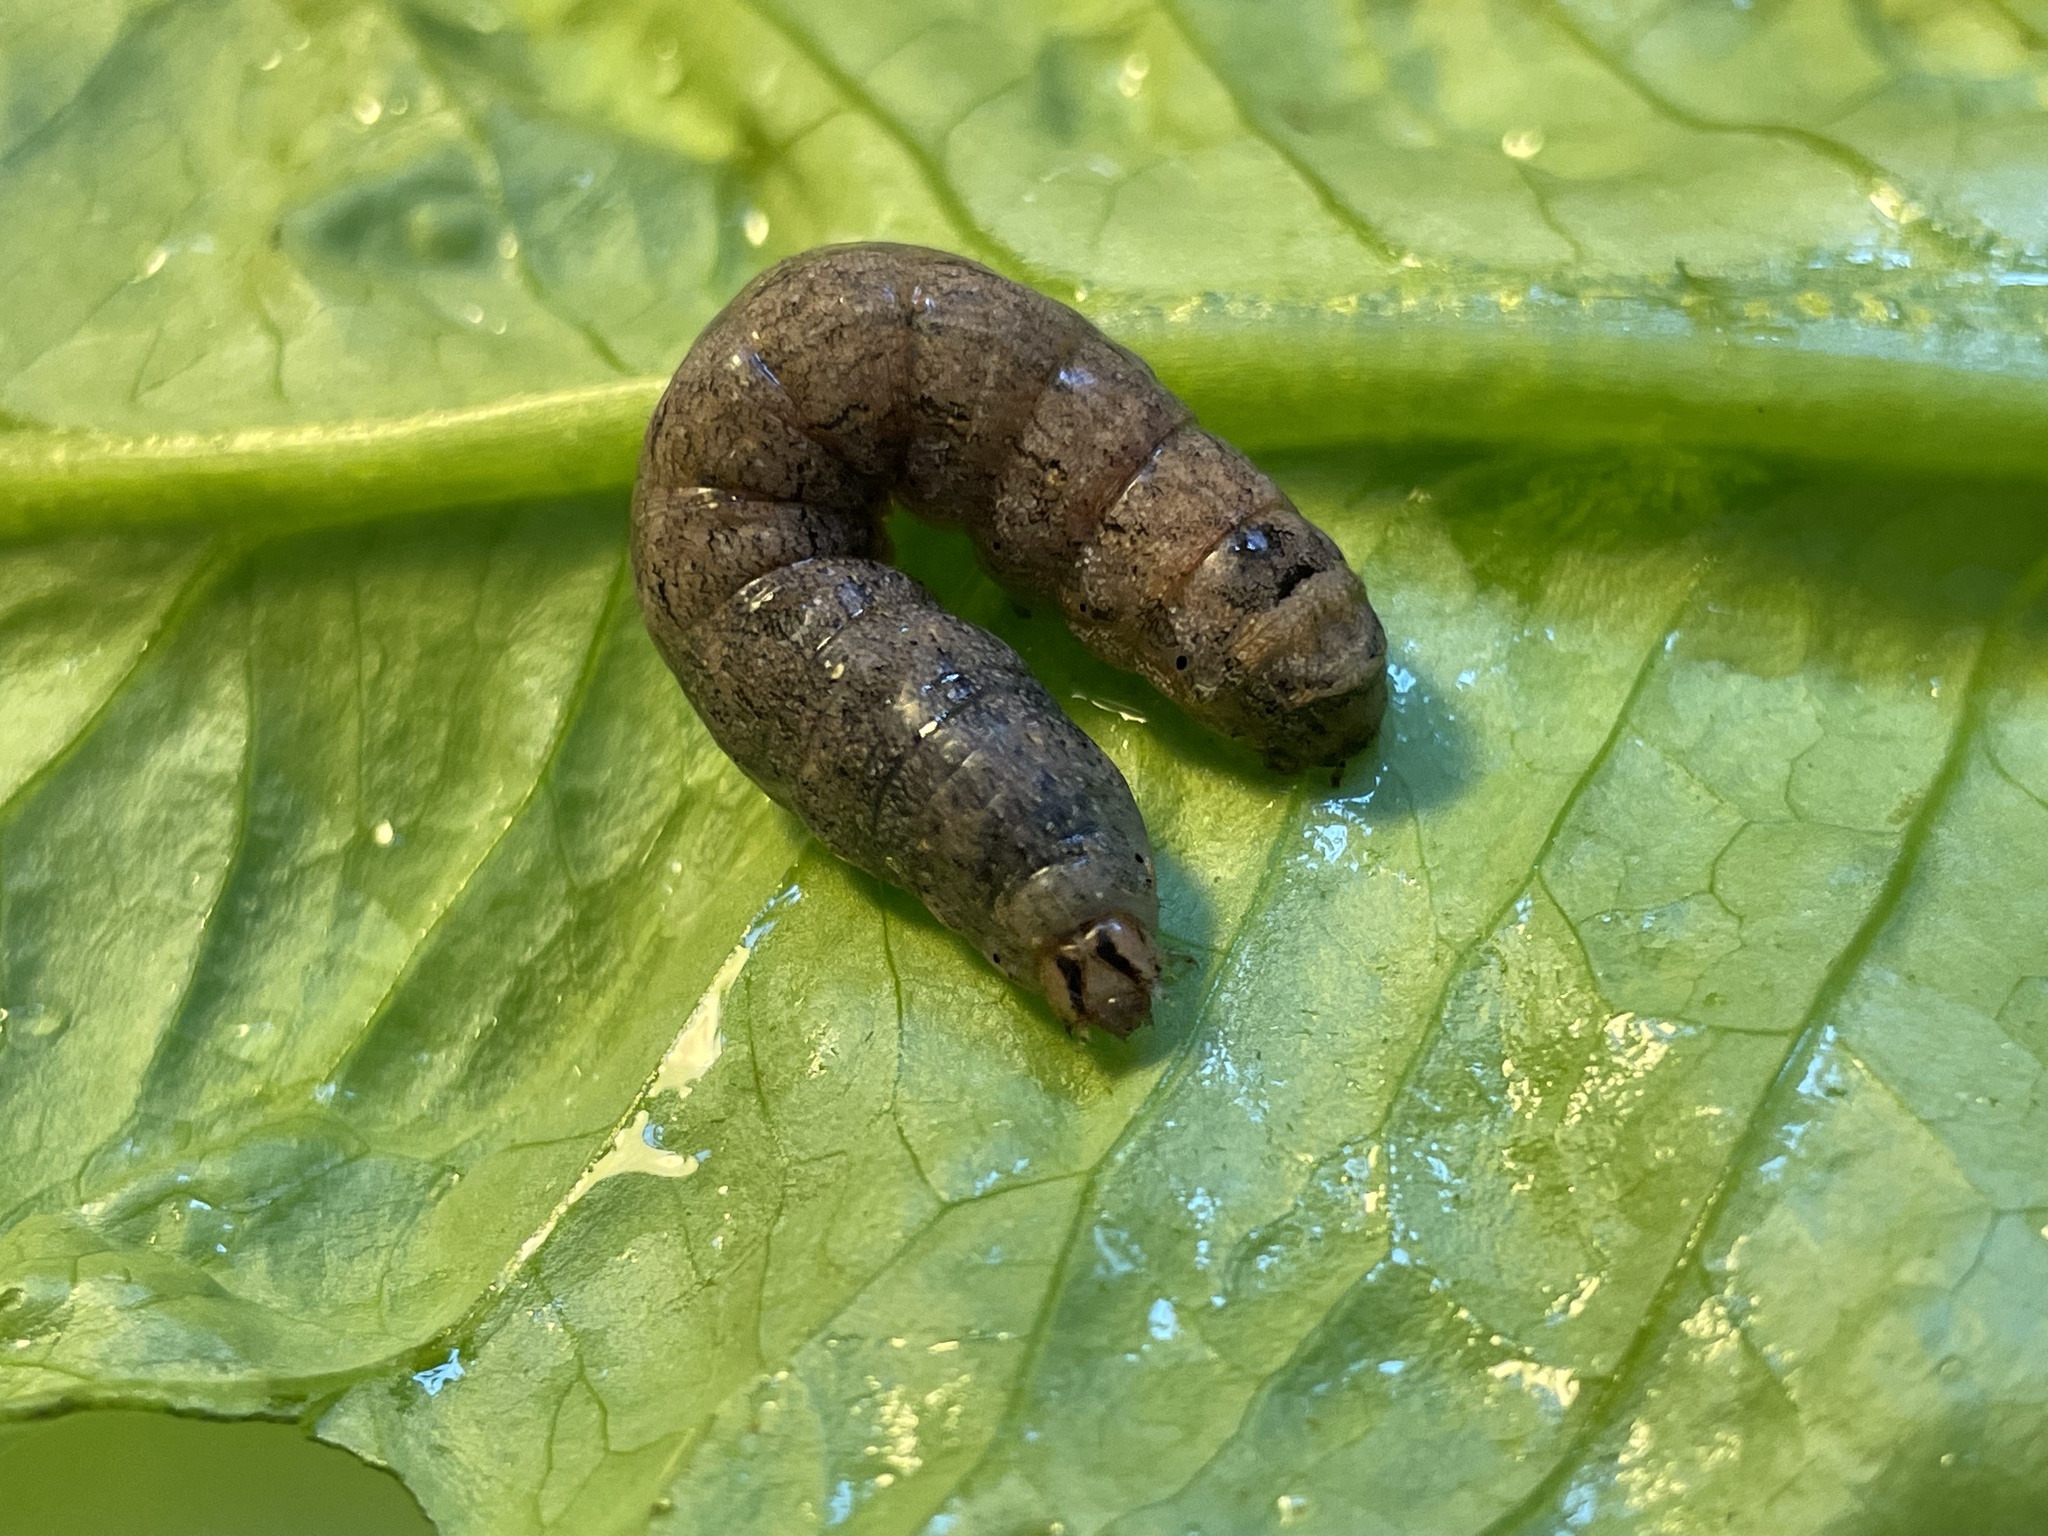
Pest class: cutworms